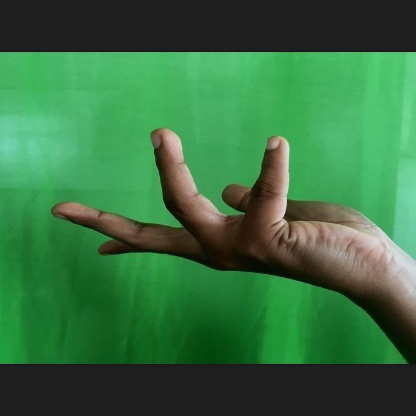
Mudra: Alapadmam